Sky's the Limit (band)

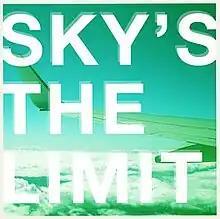
Cover of Sky's The Limit album

Sky's The Limit, was an American rock band formed in Virginia in 1998. The band was the first major project to highlight Dave Elkins as an artist.